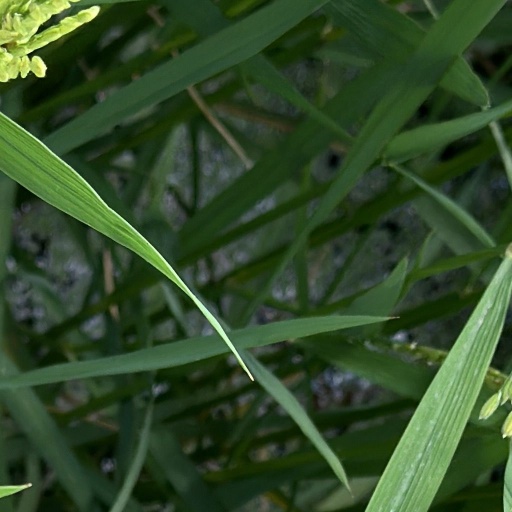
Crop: rice